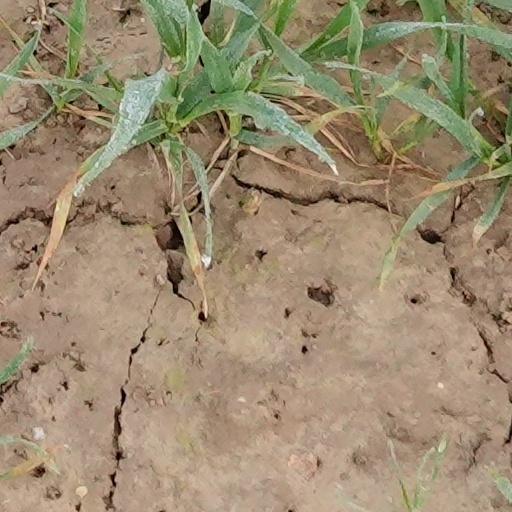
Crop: wheat